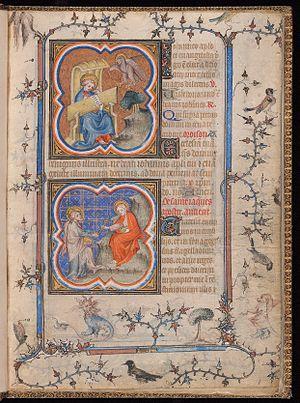
Heures de Savoie, folio 1r Évangéliste Jean et apôtre Jacques
Les Heures de Savoie ou le livre d'heures de la comtesse de Savoie est un livre d'heures médiéval commandé par Blanche de Bourgogne, épouse d'Édouard comte de Savoie et petite-fille de saint Louis, à l'atelier de Jean Le Noir.